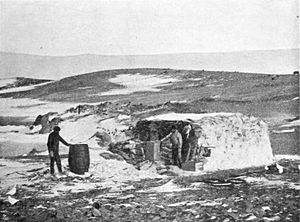
Sydpolsekspeditioner / Sydpolarforskningens anden periode / Den svenske Antarctic-ekspedition
Under opholdet i Hope Bay (Håbets Vig) i 1903.
Ved Sydpolsekspeditioner forstås de ekspeditioner, der har haft Antarktis eller sydpolen samt de omgivende farvande og øer som mål.